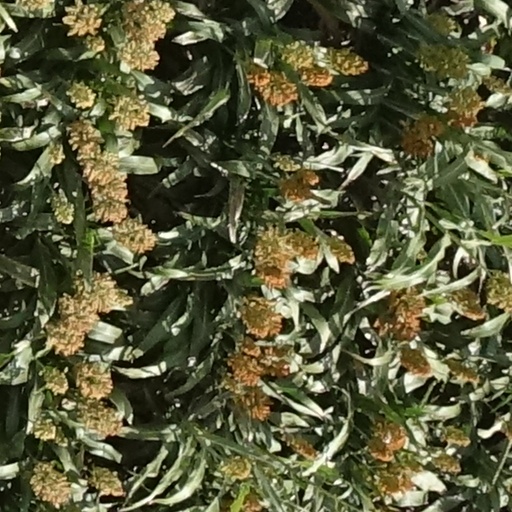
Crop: sorghum